Dahalokely

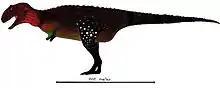
Life restoration

Initial size estimates of "Dahalokely", at , were based on the assumption it was built like an abelisaurid. Should it have had the more elongated build of the noasaurids, it would have been long. It was estimated as being in length in 2016.